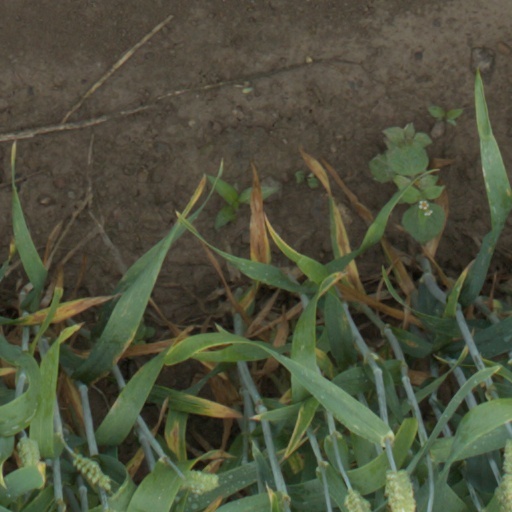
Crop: wheat